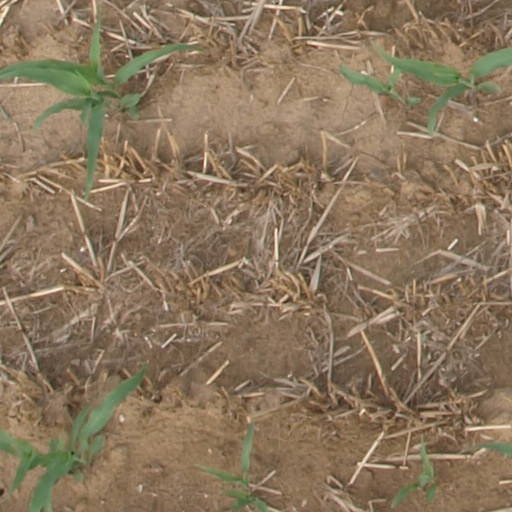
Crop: maize; corn